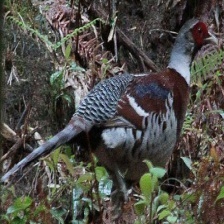
Species: ELLIOTS  PHEASANT
Scientific name: SYRMATICUS ELLIOTI